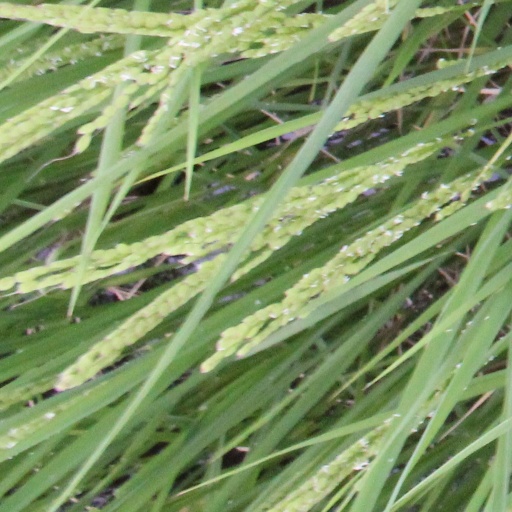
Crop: rice